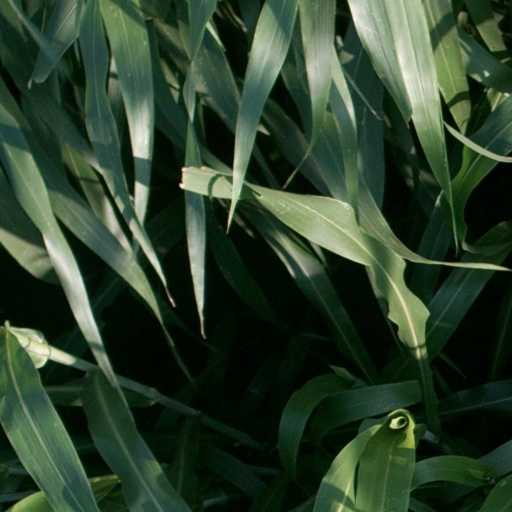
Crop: sorghum